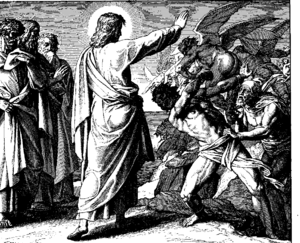
Gravure en bois pour «Die Bibel in Bildern», 1860."
Les miracles de Jésus sont l'ensemble des événements surnaturels attribués à Jésus dans le Nouveau Testament.